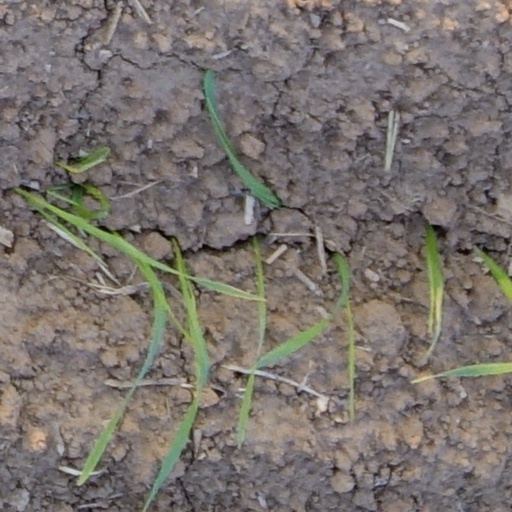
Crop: wheat